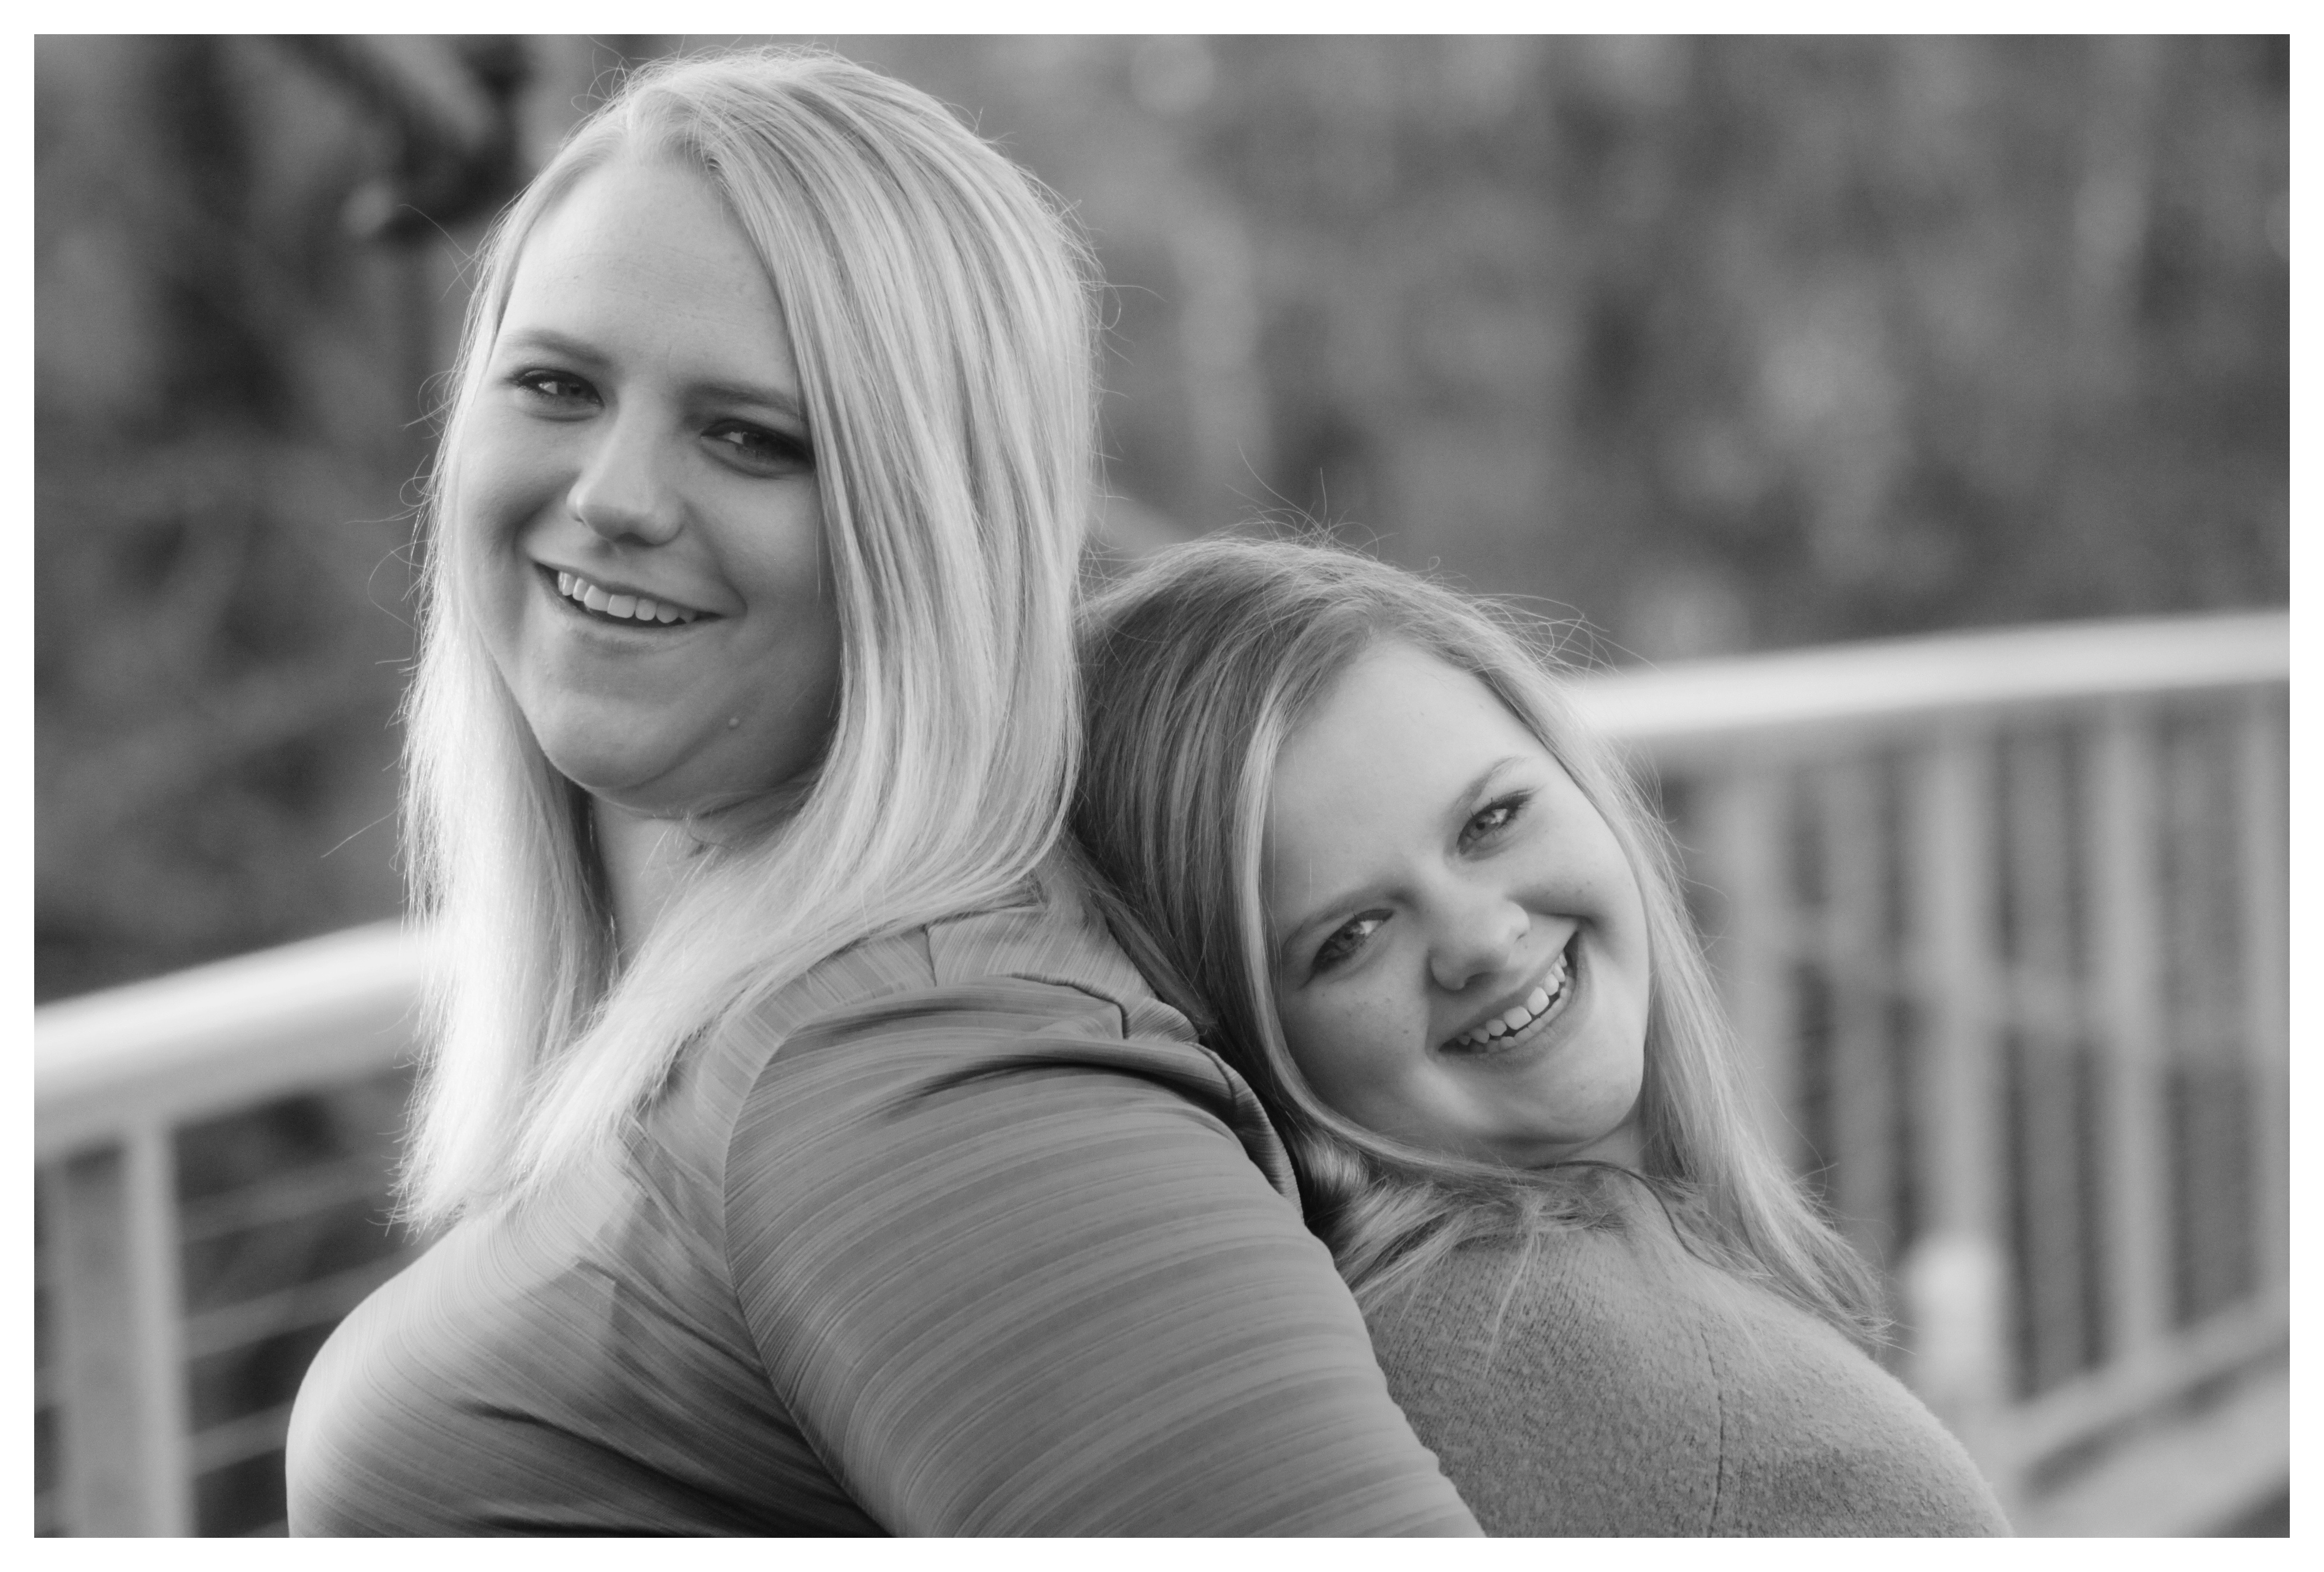
black and white, girl, photography, female, love, portrait, monochrome, sibling, laughing, family, girls, happy, photograph, pair, sisters, monochrome photography, portrait photography